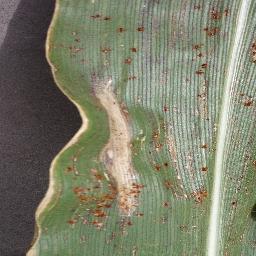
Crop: corn
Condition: (maize)_northern_blight